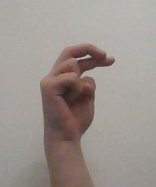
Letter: zay